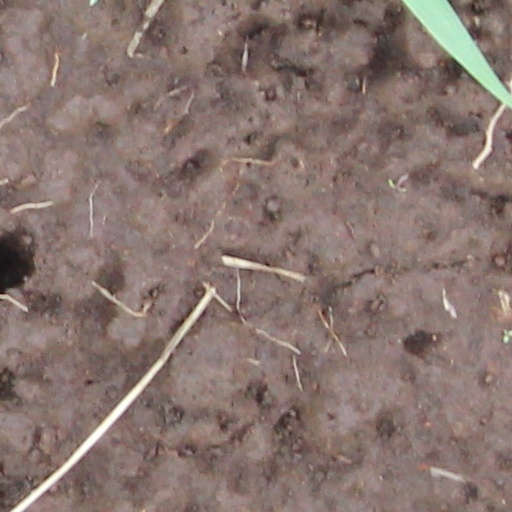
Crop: wheat